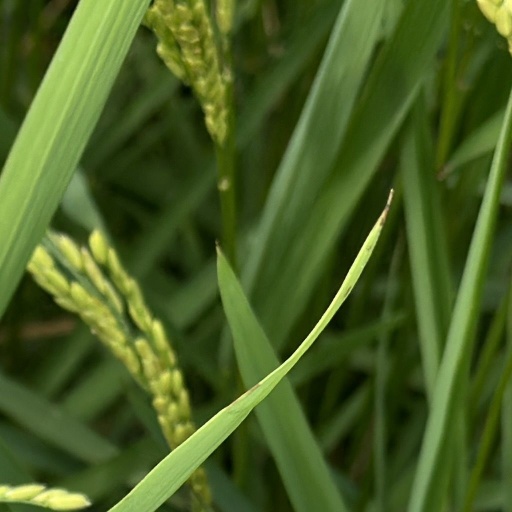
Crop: rice